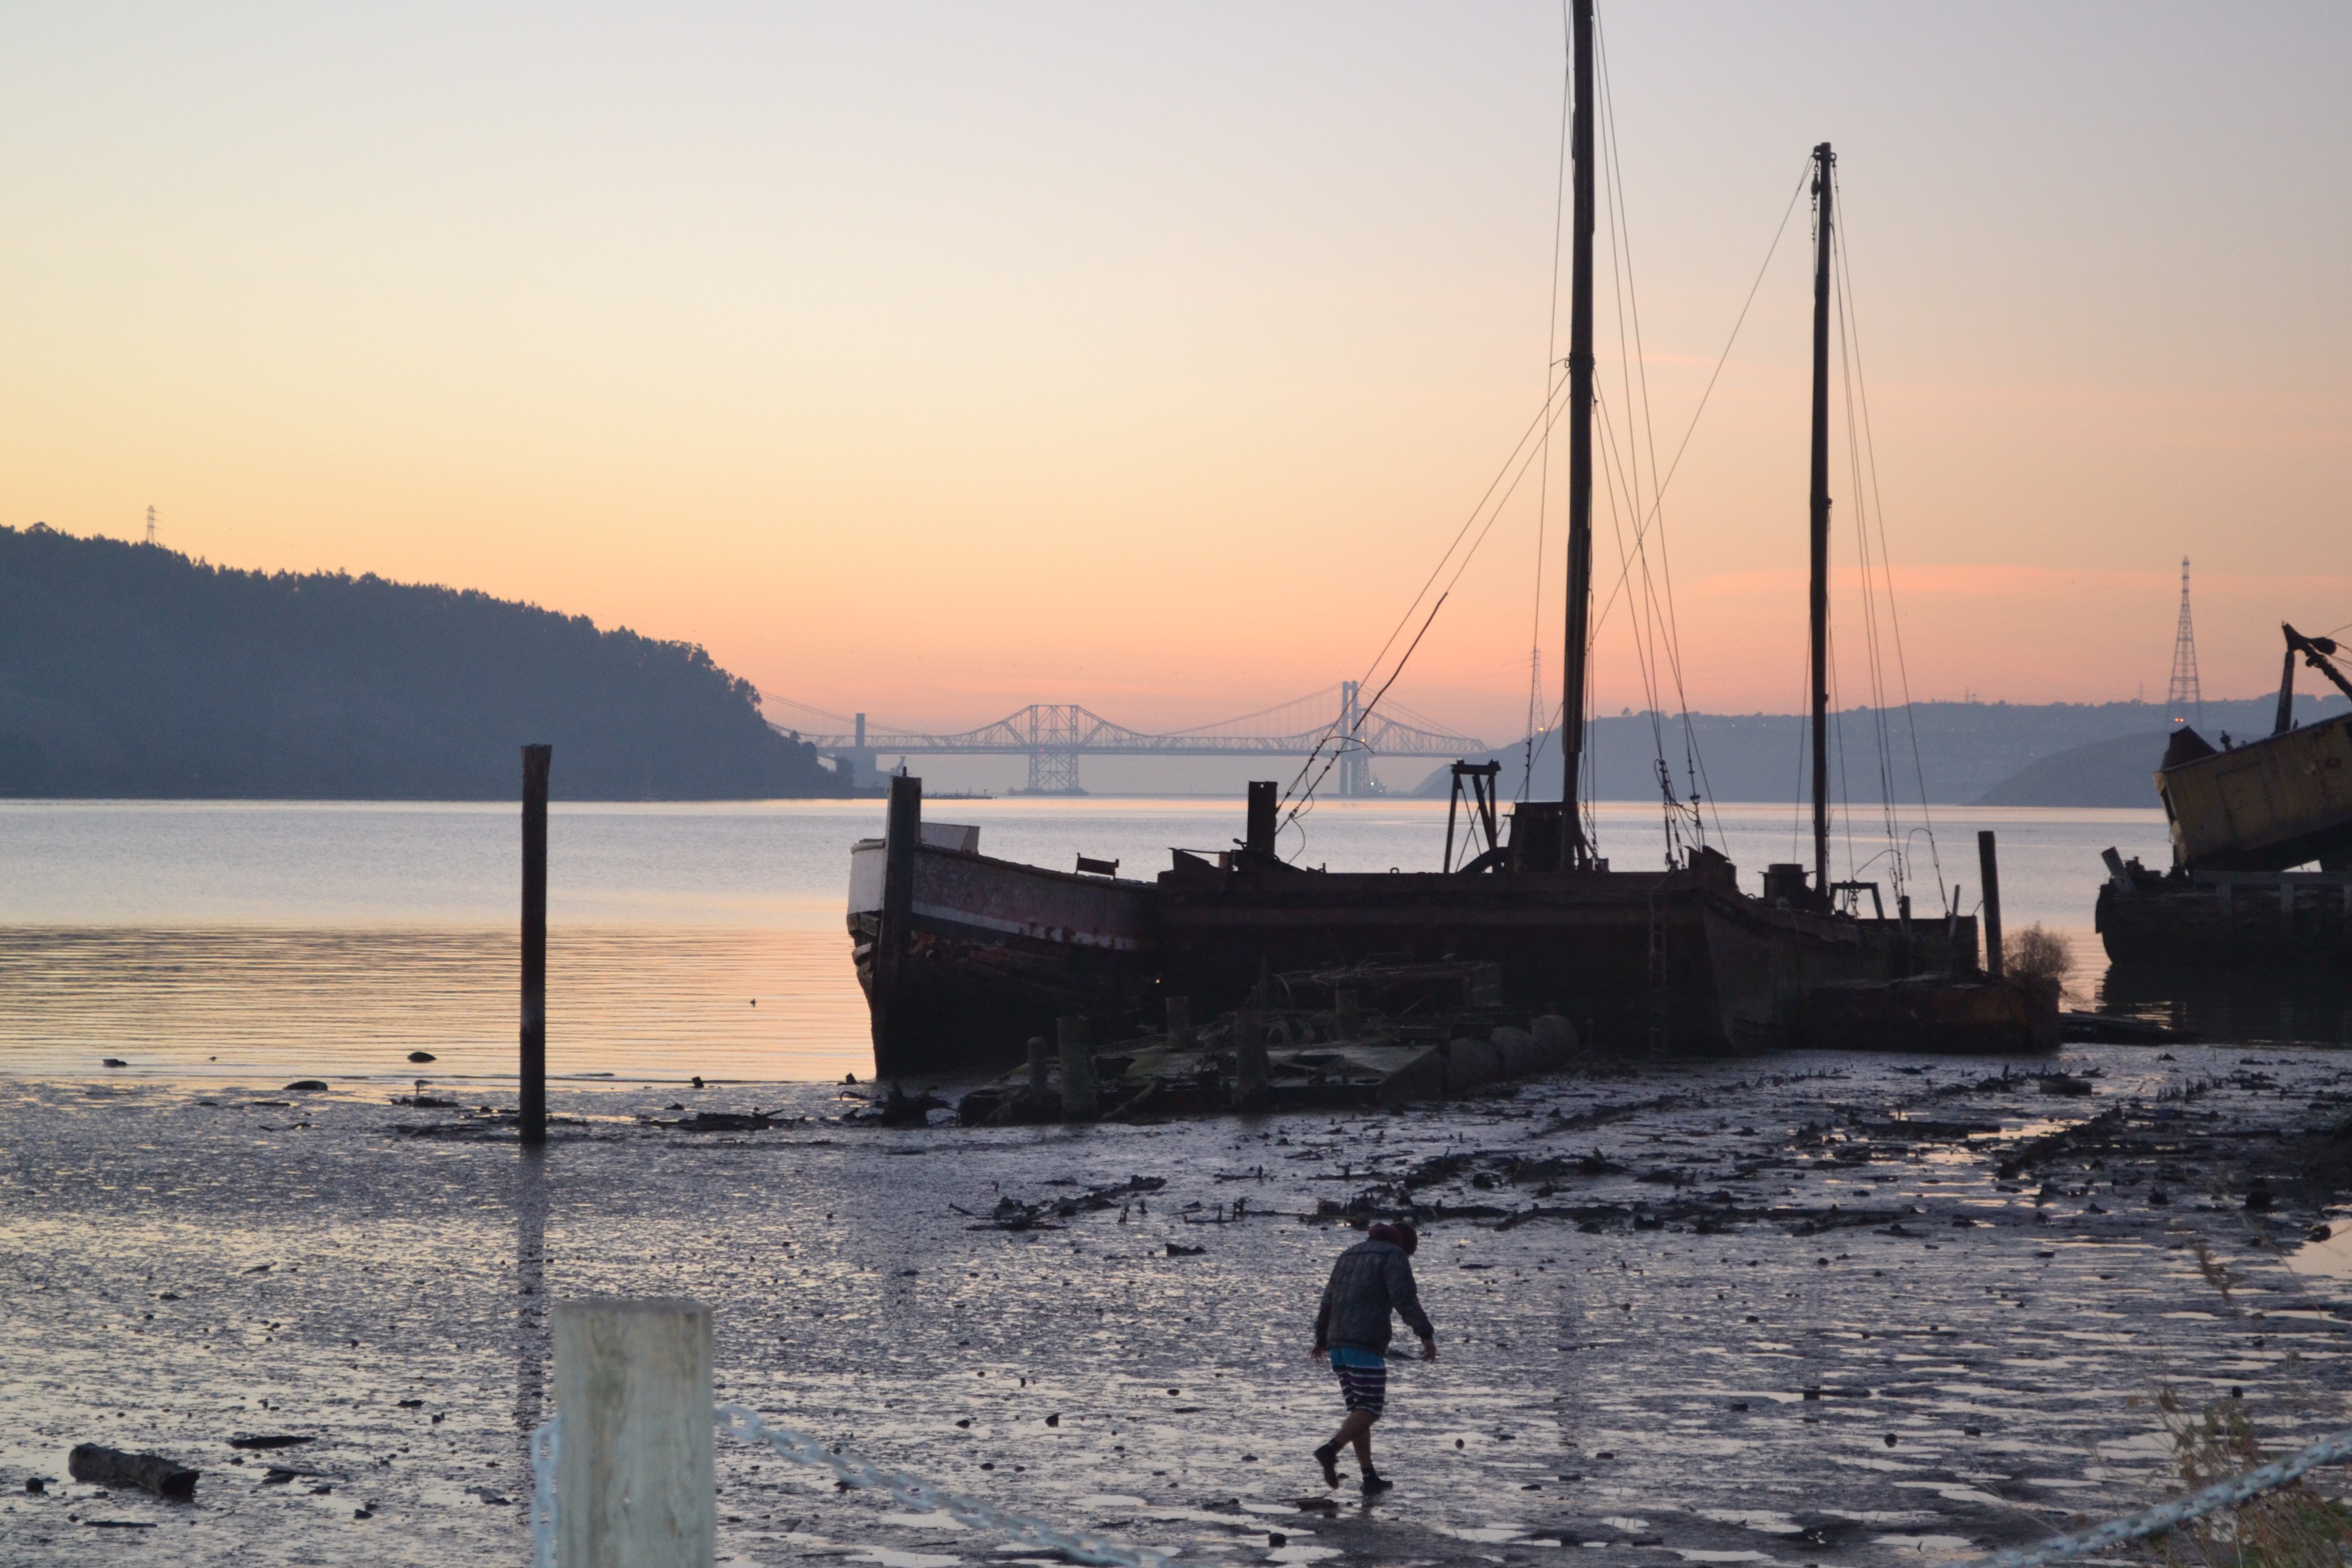
beach, sea, coast, water, ocean, dock, sunrise, sunset, boat, morning, shore, wave, dusk, evening, vehicle, bay, harbor, port, body of water